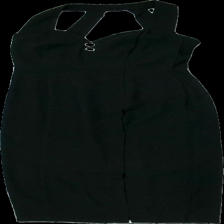
View: front
Type: Dress
Category: Ladies
Brand: Not in the list
Brand text on label: Rampage
Colors: Black
Material: 100% Polyester
Cut: Tight, Long
Season: All
Trend: 90s
Price range: 150-250
Recommended usage: Reuse
Description: Black long dress